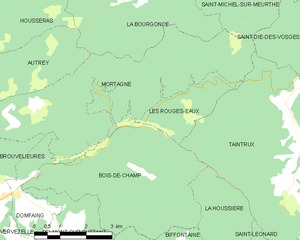
Carte des communes françaises Les Rouges-Eaux
Les Rouges-Eaux est une commune française située dans le département des Vosges en région Grand Est, près de Bruyères.